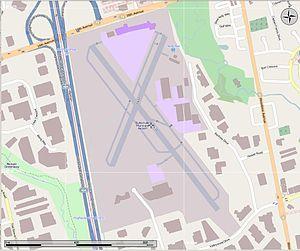
L' aéroport municipal de Buttonville, est un Aéroport d'affaire de taille moyenne situé a 29 km au nord du centre-ville de Toronto. Il est exploité par Toronto Airways Limited.